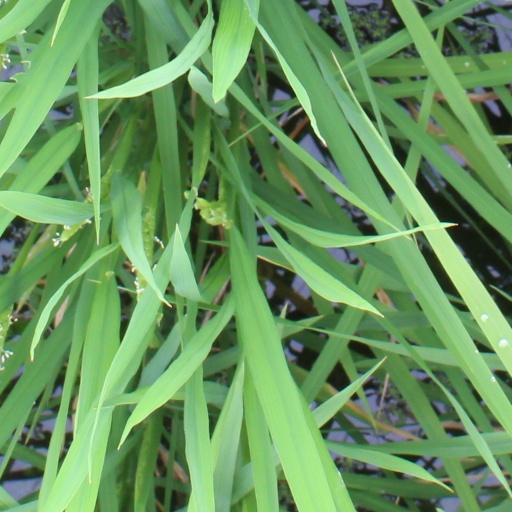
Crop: rice